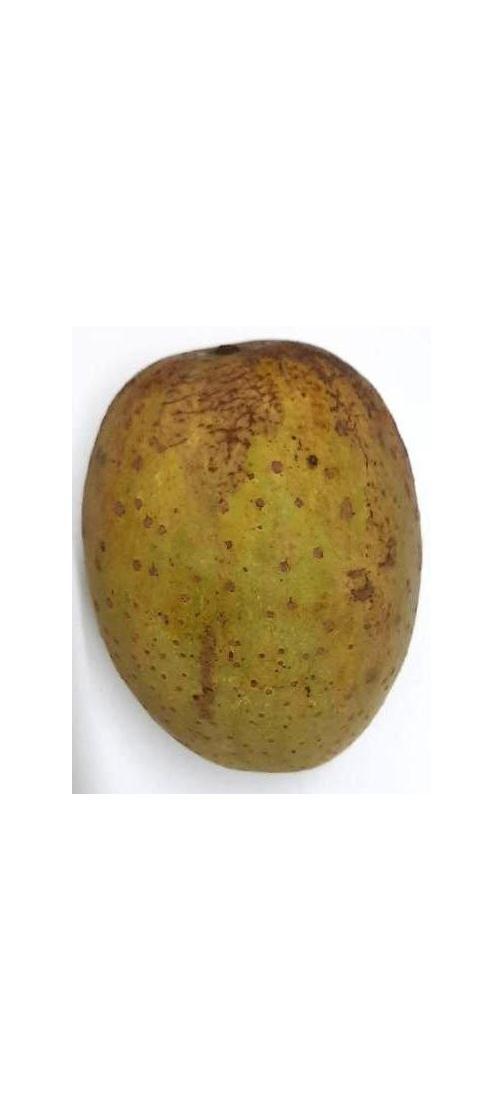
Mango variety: Gourmoti